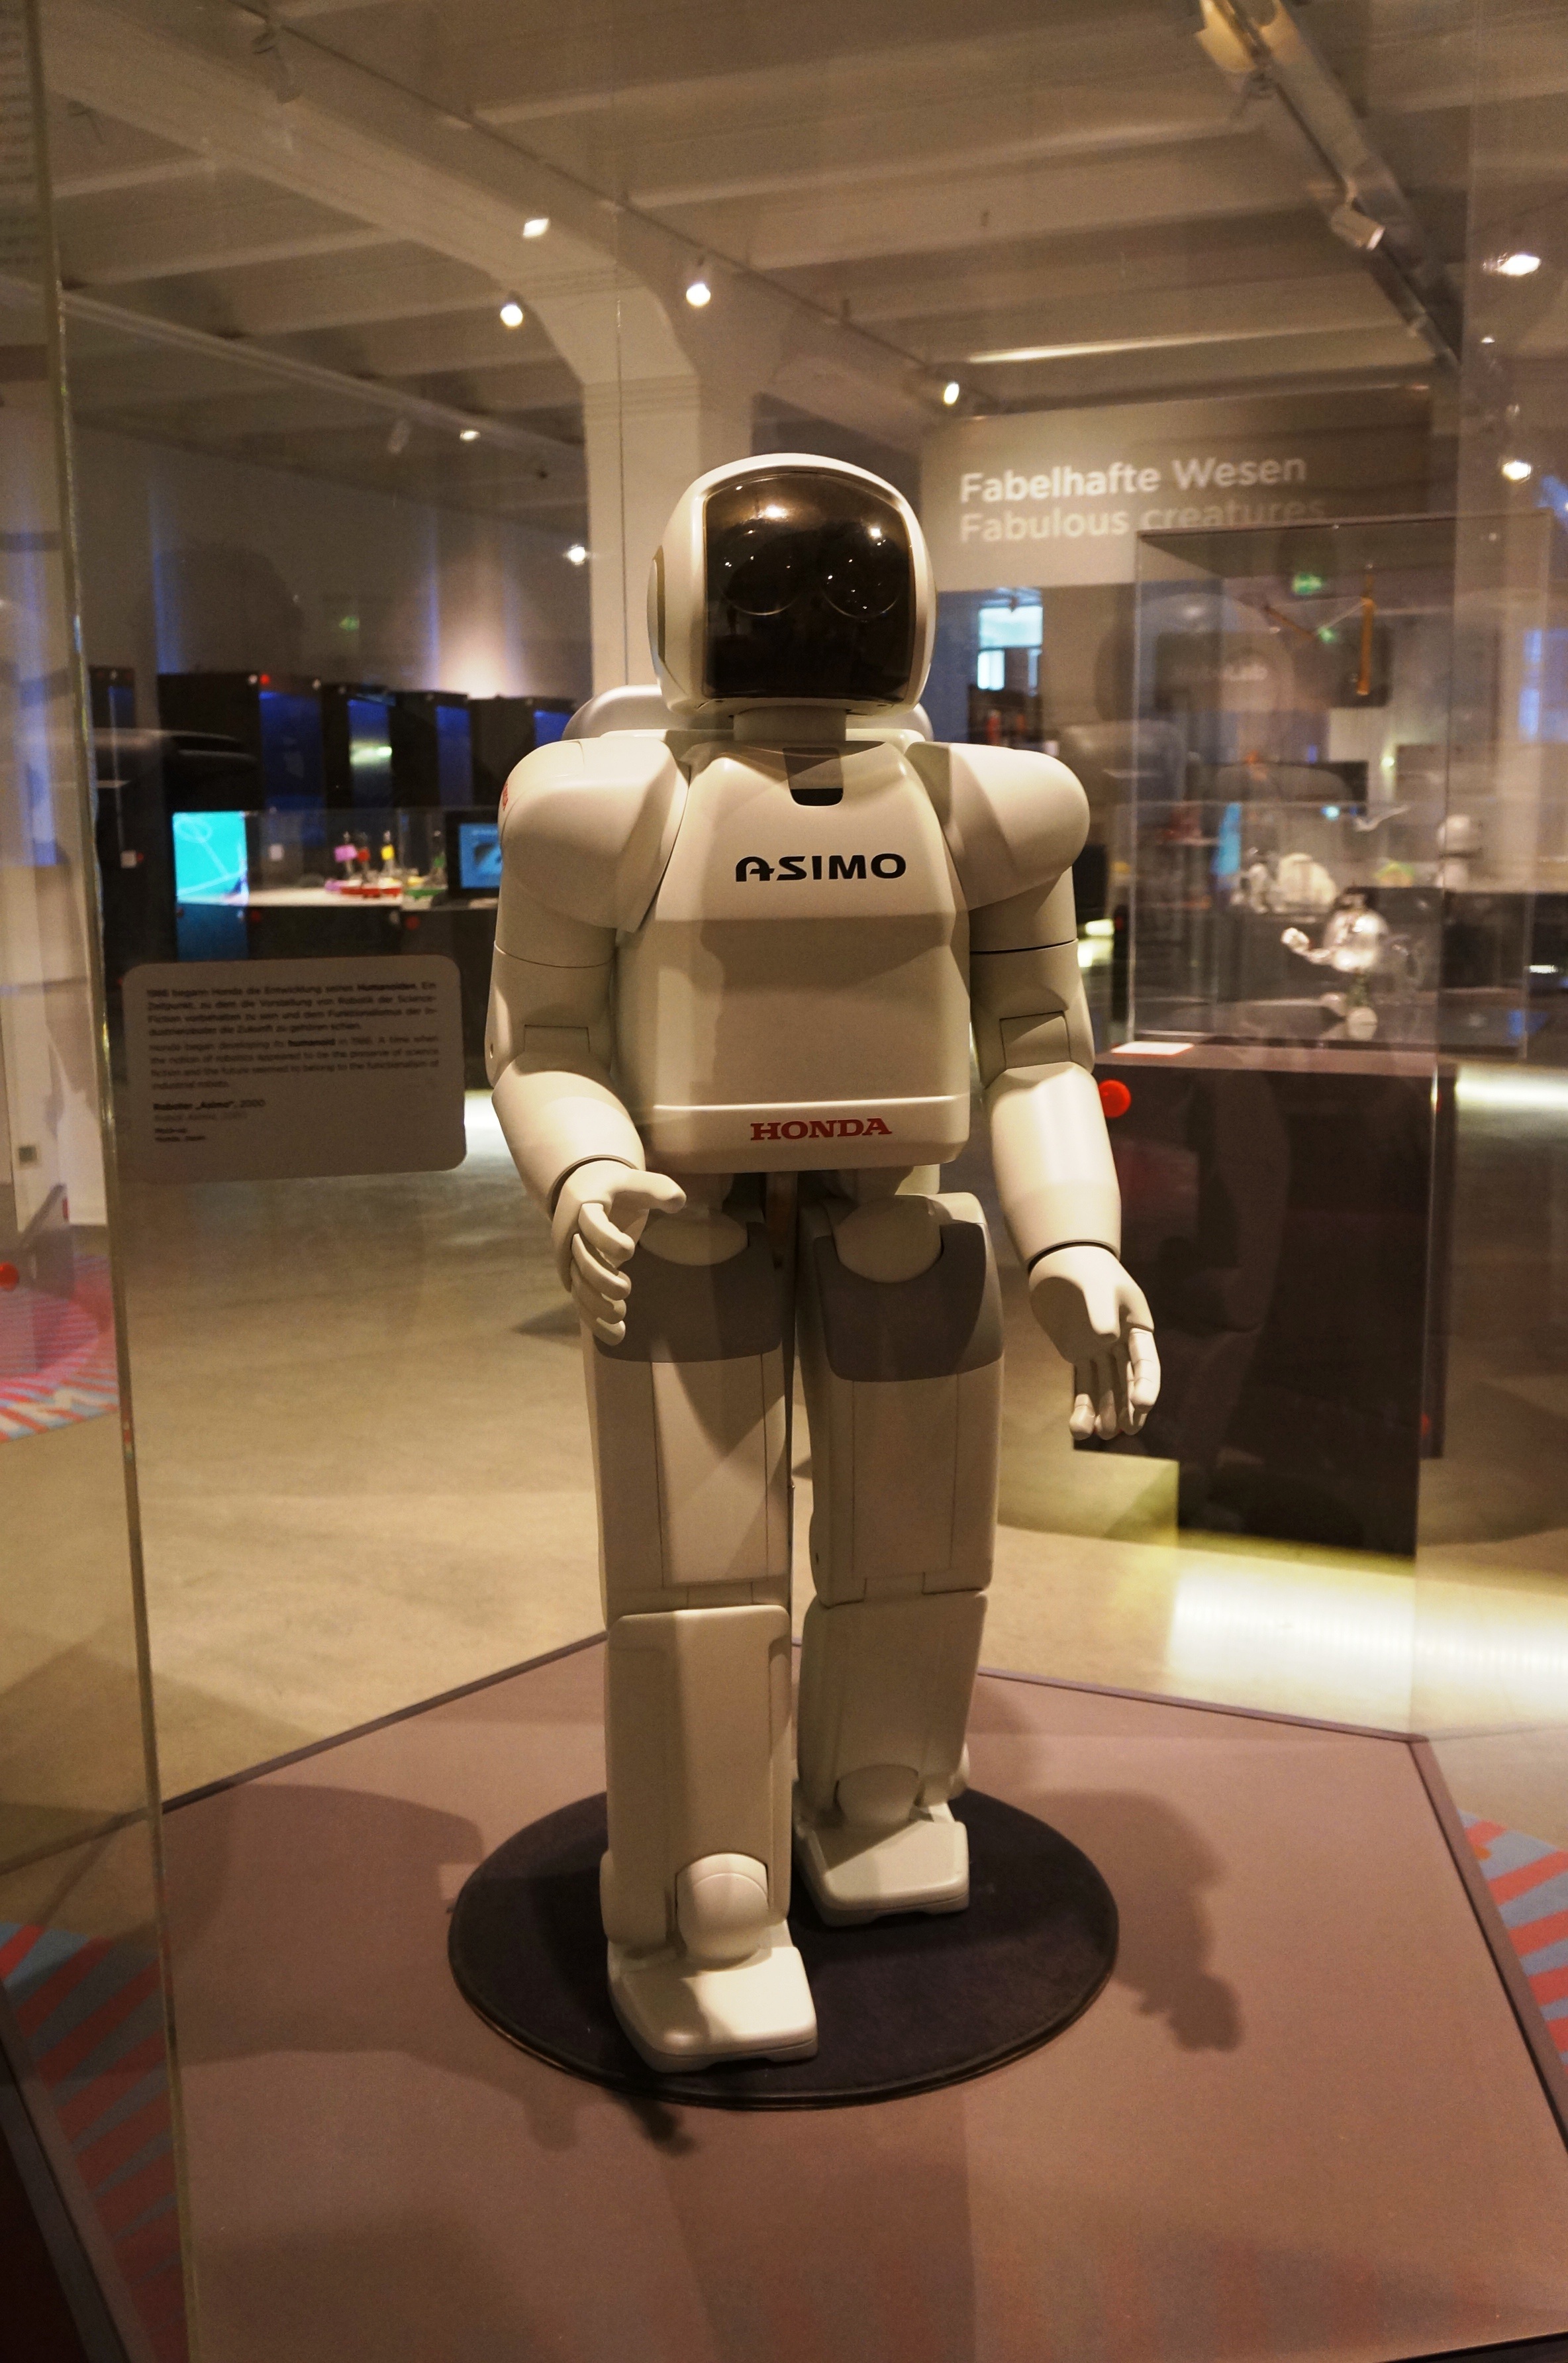
technology, human, machine, programming, vienna, robot, artificial, exhibition, intelligence, convention, technical museum